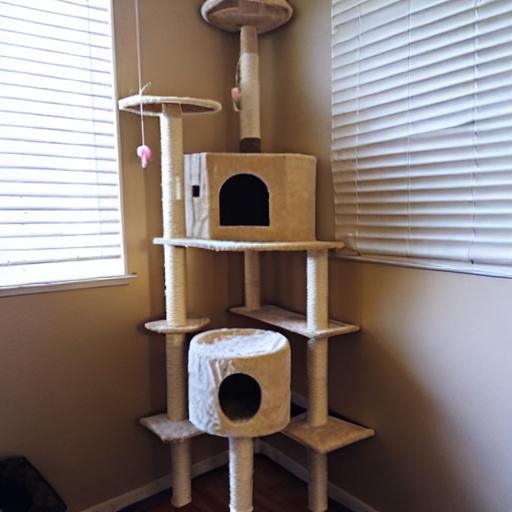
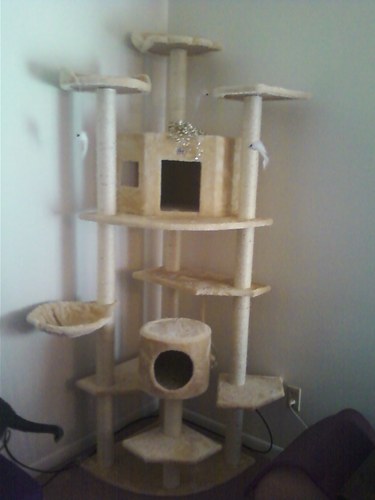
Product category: items_cat tree
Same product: no